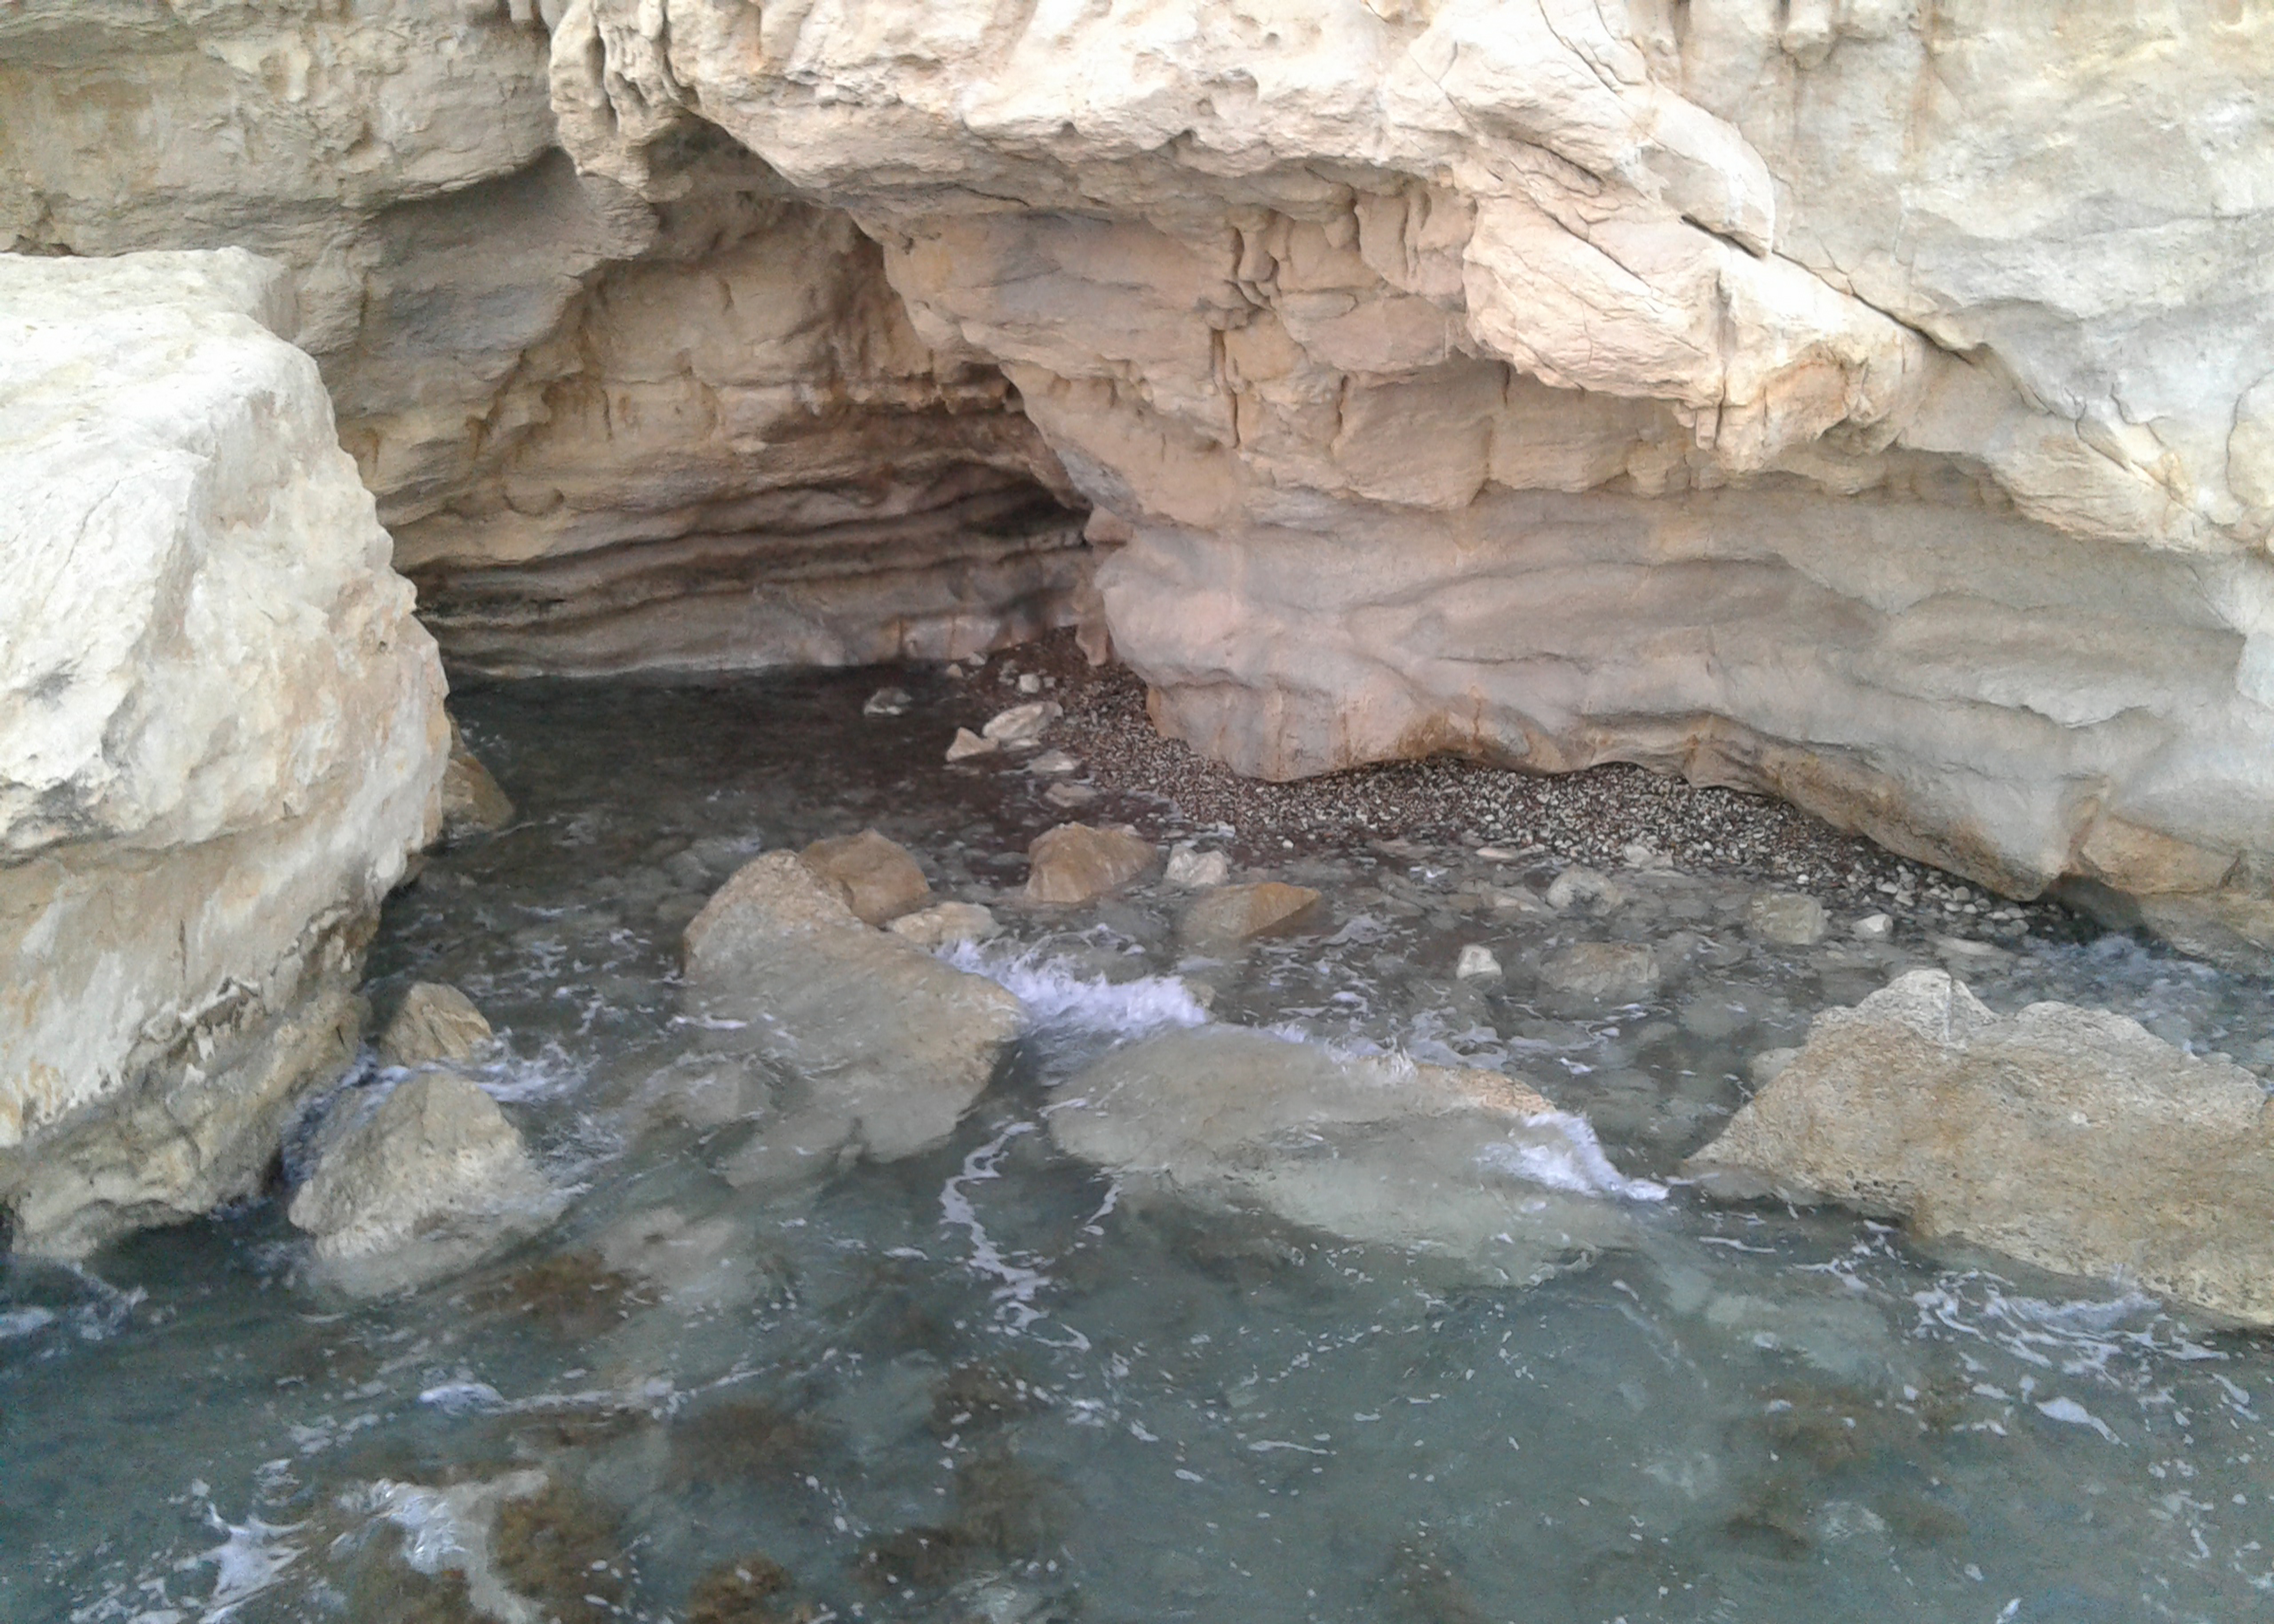
sea, rocks, rocky, stony, water, blue, bedrock, watercourse, formation, geological phenomenon, outcrop, cave, fault, intrusion, geology, limestone, landscape, stream, rock, mineral spring, erosion, soil, wadi, boulder, lake, igneous rock